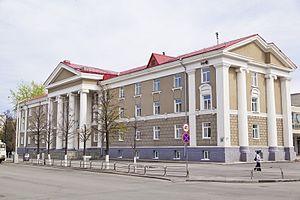
Les palais des Pionniers étaient des centres de récréation pour la jeunesse, création, sport, formation et activités extrascolaires des Pionniers de l'URSS et des autres pays communistes. Après la dislocation du bloc soviétique et de l'Union soviétique elle-même, ils ont été transformés en centre d'activités de récréation sans connotation politique.
Kourgan est une ville de Russie et la capitale de l'oblast de Kourgan. Sa population s'élevait à 325 200 habitants en 2016.